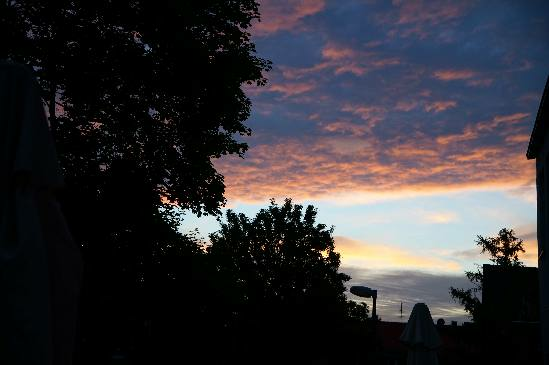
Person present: No